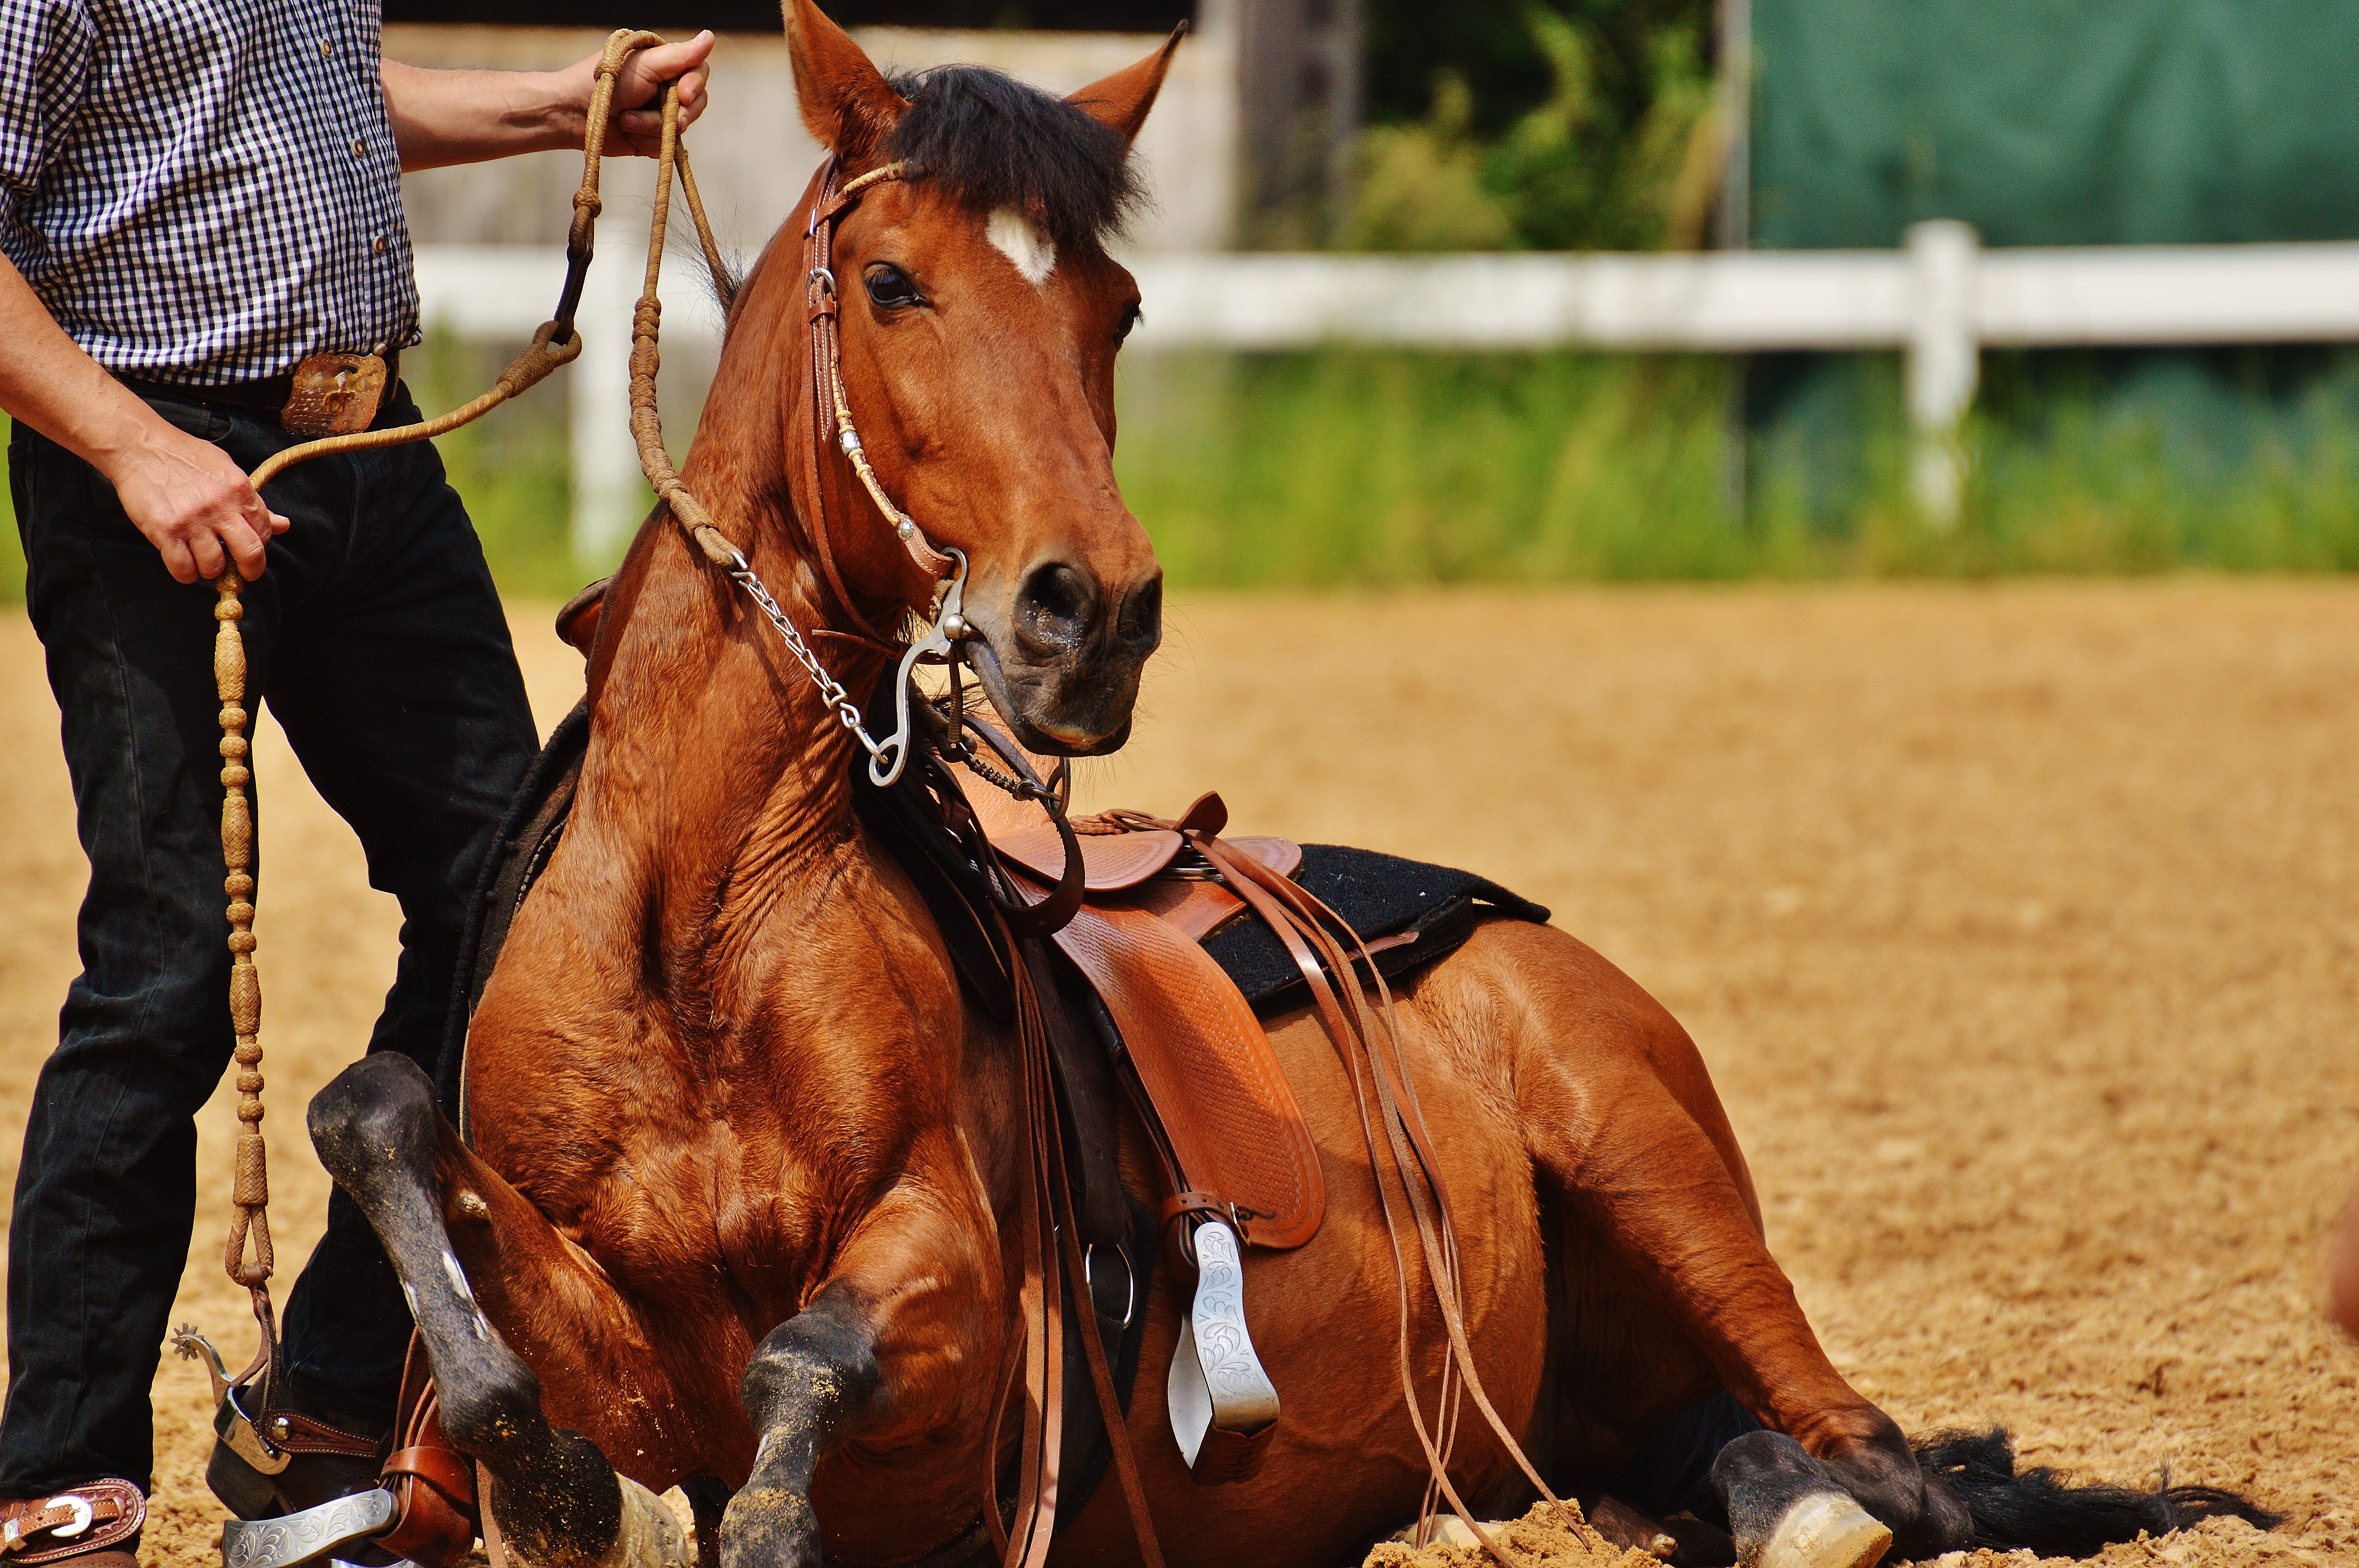
cute, horse, brown, rein, stallion, mane, rest, sit, bridle, mare, jockey, western riding, reiterhof, equestrianism, barrel racing, horse like mammal, mustang horse, horse harness, animal sports, english riding, equestrian sport, reining